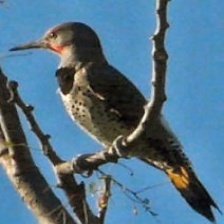
Species: GILDED FLICKER
Scientific name: COLAPTES AURATUS